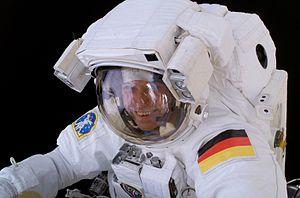
Le programme spatial allemand regroupe l'ensemble des activités spatiales civiles ou militaires allemandes.